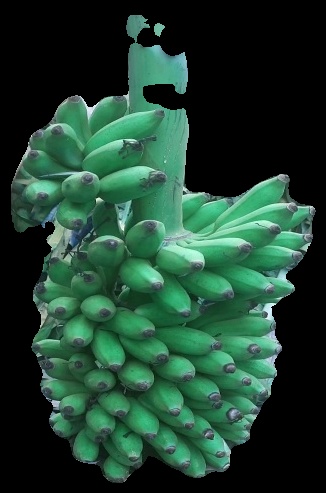
Variety: elakki-bale
Grade: grade1